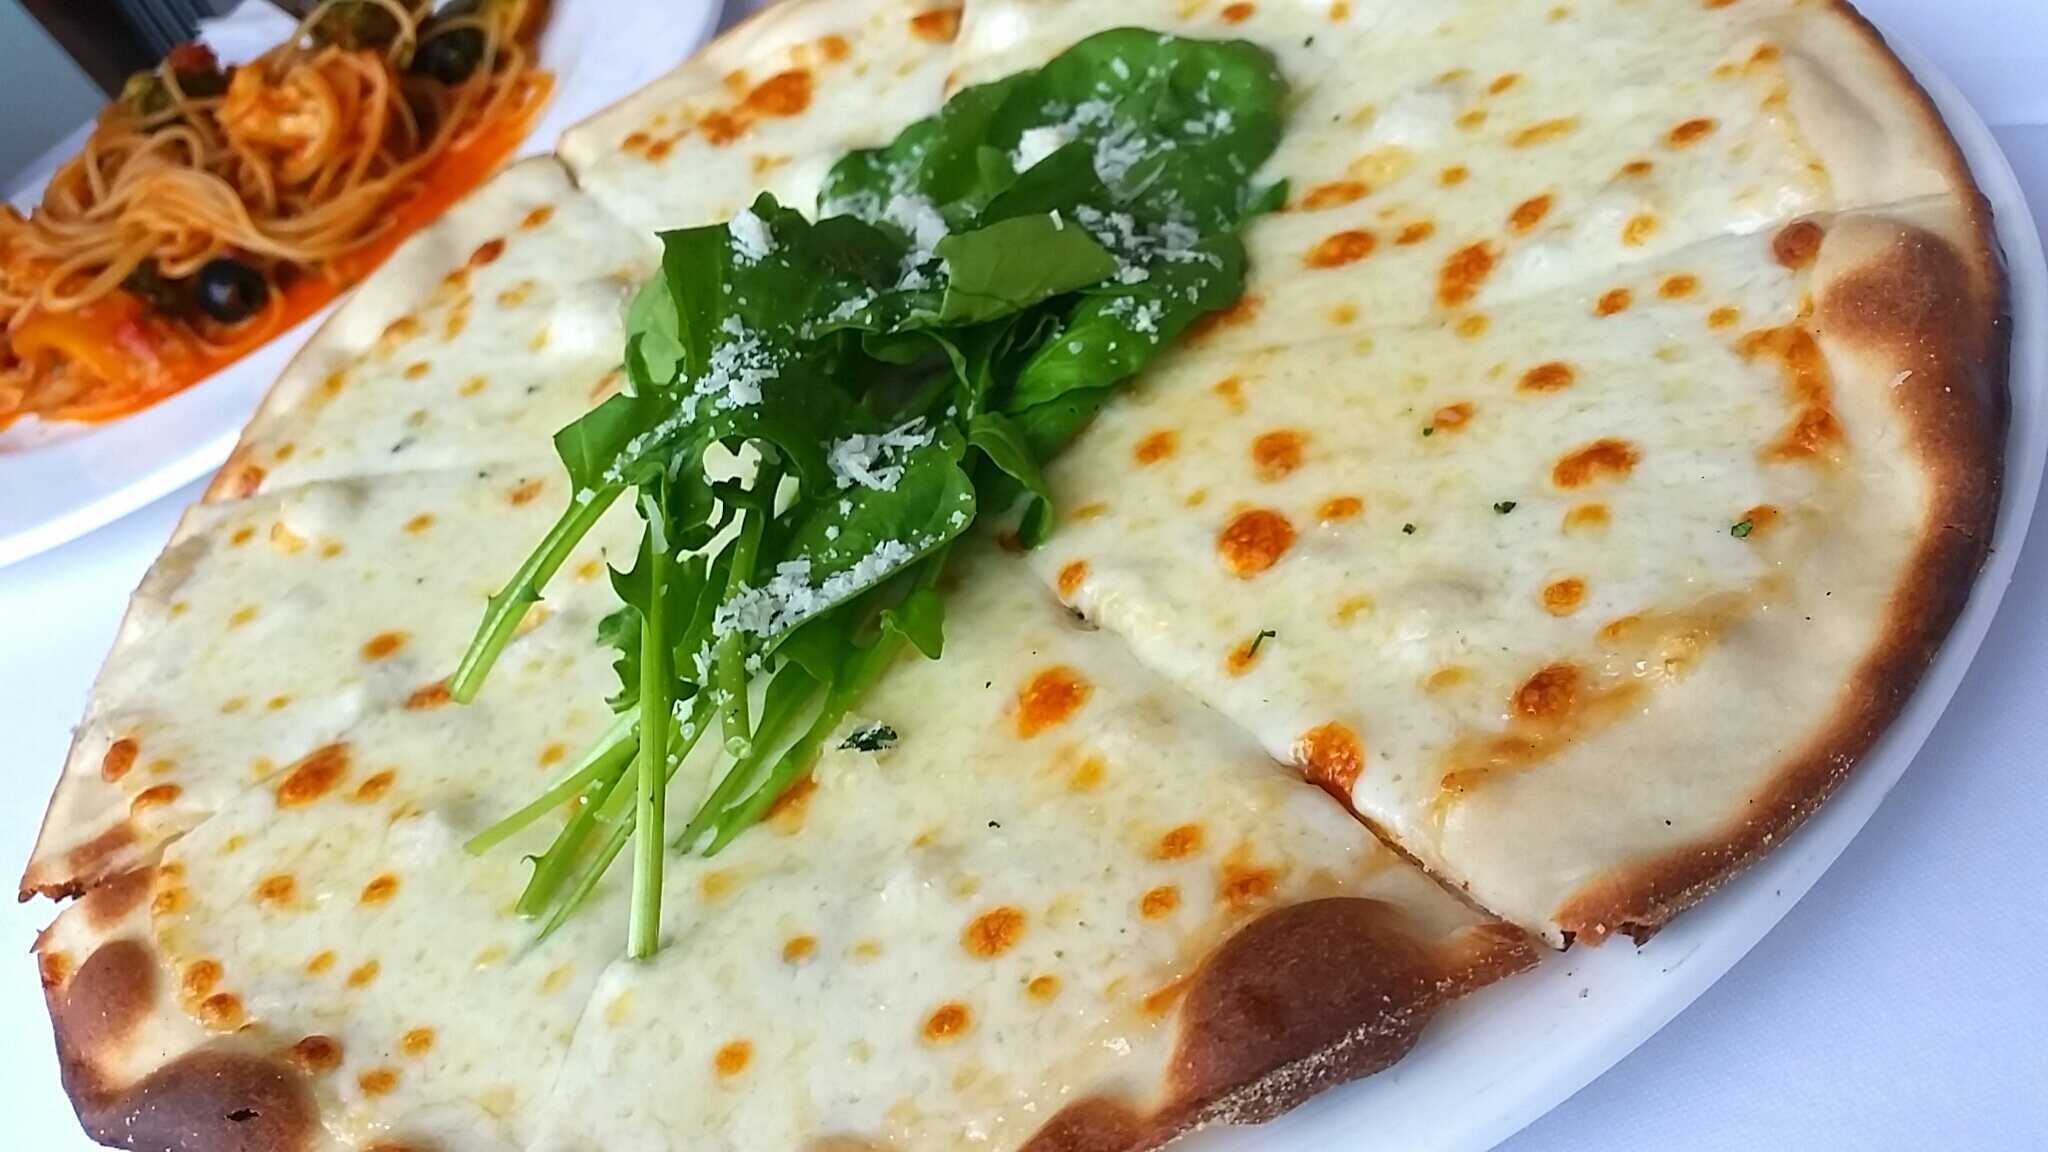
dish, meal, food, produce, italy, breakfast, cuisine, bread, pizza, cheese, tortilla, quesadilla, gorgonzola, naan, flatbread, pupusa, roti canai